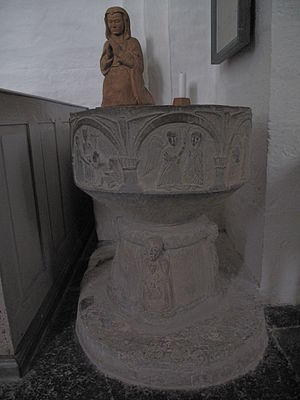
Sighref
Hannas kirke, Skåne
Sighref var en gotlandsk stenhugger, der var aktiv ved slutningen af 1100-tallet og begyndelsen af 1200-tallet.